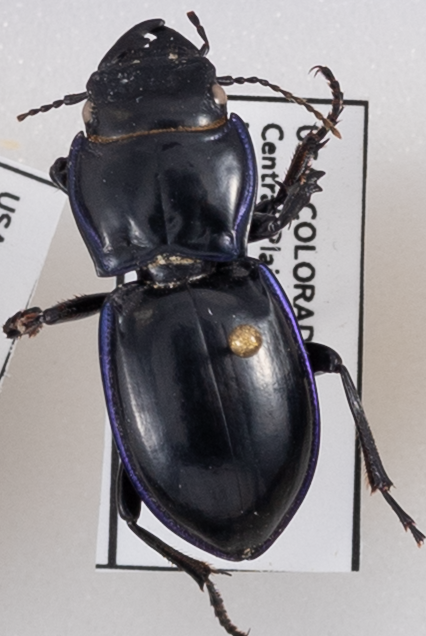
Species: Pasimachus elongatus
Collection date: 2023-06-21
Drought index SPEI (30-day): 2.09
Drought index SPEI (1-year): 0.534
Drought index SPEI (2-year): -0.764